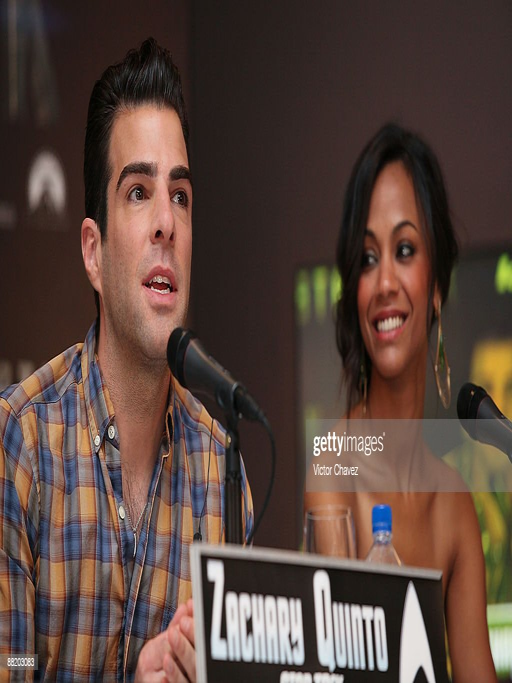
actors attend the press conference .